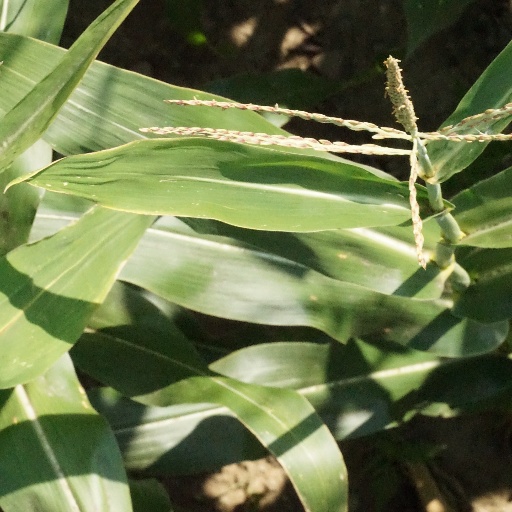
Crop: maize; corn